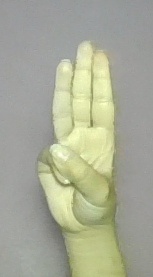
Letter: thaa